Toroidal polyhedron

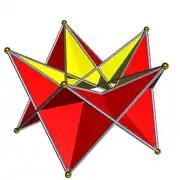
Pentagonal stephanoid. This stephanoid has pentagonal dihedral symmetry and has the same vertices as the uniform pentagonal prism.

A toroidal deltahedron was described by John H. Conway in 1997, containing 18 vertices and 36 faces. Some adjacent faces are coplanar. Conway suggested that it should be the deltahedral toroid with the fewest possible faces.